Strange Behavior

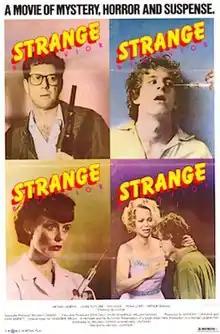
Theatrical release poster

Strange Behavior (also known as Dead Kids, Small Town Massacre, Shadowlands, Human Experiments) is a 1981 slasher film written, directed and co-produced by Michael Laughlin, co-written with Bill Condon, and starring Michael Murphy, Louise Fletcher and Dan Shor. Its plot follows a series of bizarre murders being perpetrated against teenagers in a small Midwestern town, at the same time that the local university is engaging in covert mind control experiments on the youth.